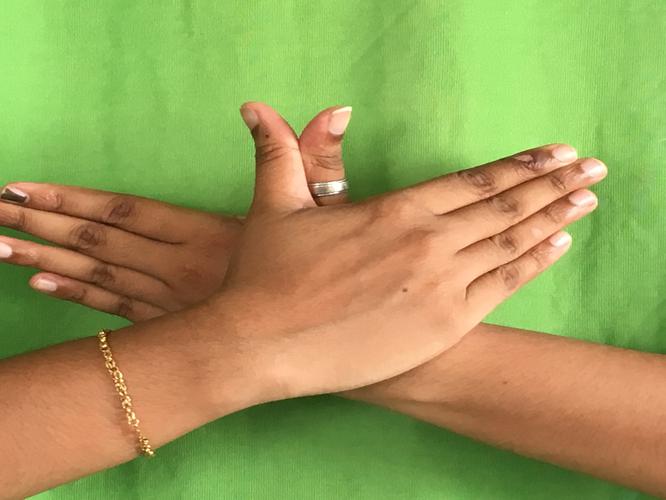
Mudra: Garuda
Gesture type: double_hand